Richard D'Oyly Carte

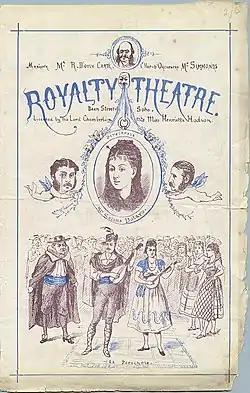
Programme for "Trial by Jury", 1875

In 1874, Carte leased the Opera Comique, a theatre off the Strand, where he presented Charles Lecocq's new opéra bouffe "Giroflé-Girofla", given in French by the company who had premiered the work three months earlier in Brussels. It did poor box-office business, and had to be closed after two weeks. He followed it with a modest success, "The Broken Branch", an English adaptation of Gaston Serpette's "La branche cassée". Carte announced his ambitions on the front of the programme for the latter: "It is my desire to establish in London a permanent abode for light Opera." "The Observer" commented, "Mr D'Oyly Carte is not only a skilful manager, but a trained musician, and he appears to have grasped the fact that the public are beginning to become weary of what is known as a genuine opéra bouffe, and are ready to welcome a musical entertainment of a higher order, such as a musician might produce with satisfaction".